John Robinson (drummer)

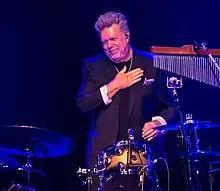
JR performing on David Foster's The Hitman Tour in Ottawa, 2019

JR was present for a handful of jazz dates with Herbie Hancock, Jeff Lorber and George Benson in the '80s, and in the 1990s he picked up more jazz work. Quincy Jones used JR on the album "Q's Jook Joint" which rose to number 1 on the jazz charts. Jazz pianist David Benoit employed JR on his 1991 album "Shadows". English composer Mike Oldfield picked JR for one track on his album "Tubular Bells II" (1993). With JR on six tracks, Lorber's album "Worth Waiting For" rose to number 1 on the Contemporary Jazz chart in 1993. Lorber used JR again on "West Side Stories" in 1994, reaching number 5 on the same chart.